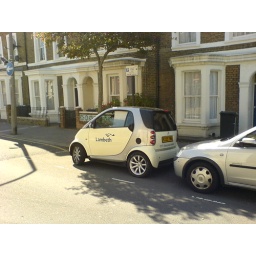
spy cctv car spotted in Brixton